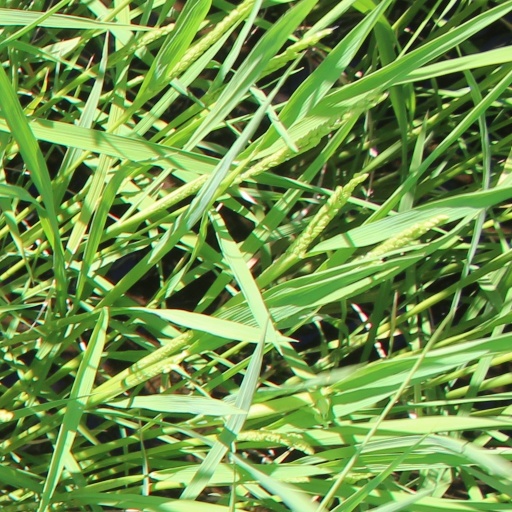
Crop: rice